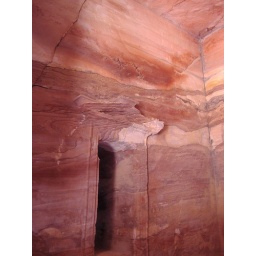
Ancient carvings into the sides of the mountain rock by ancient civilizations.